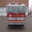
Label: truck